Erik Seidenfaden (ethnologist)

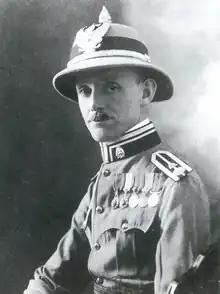
Erik Seidenfaden in Siam

Major Erik Seidenfaden (1881–1958) was a Danish Captain of The Royal Siamese Gendarmerie who lived in Thailand from 1906 to 1947. He served as part of the Provincial Gendarmerie where his role was to assist with the modernization of the Siamese military. He played an active role in the Siam Society as an amateur ethnologist who authored books and articles on the history, culture and languages of the Thai peoples. Anthropologist Herbert Phillips of the University of California, Berkeley, claimed that Seidenfaden "probably had more first-hand knowledge of the culture and history of the Thai and related peoples than did any other European of this century," whose ethnological interpretations nonetheless amounted to "informed prejudice."